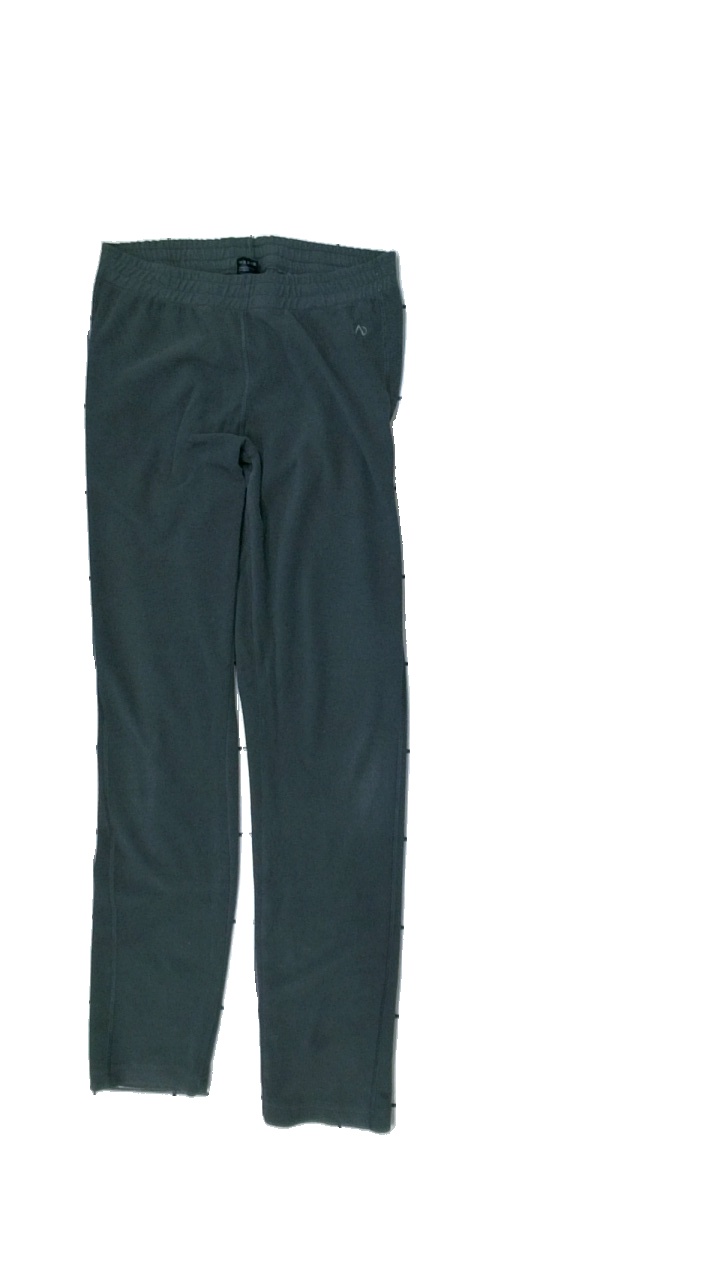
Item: Trousers (Ladies)
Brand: North Bend
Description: flis byxor
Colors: Grey
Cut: Regular
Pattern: Logo print
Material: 100% polyester
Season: All
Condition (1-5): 3
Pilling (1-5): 3
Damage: nopprigt
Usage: Reuse
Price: <50